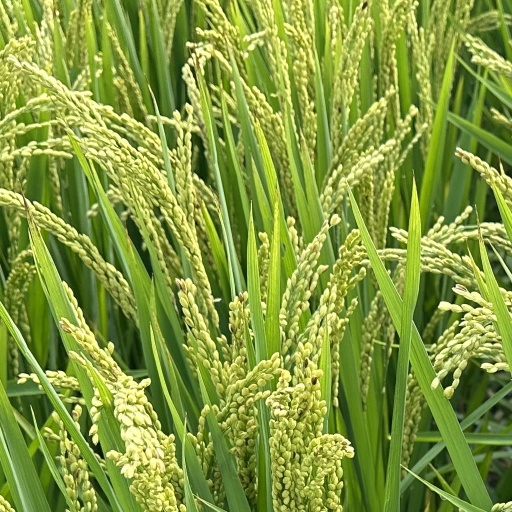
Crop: rice